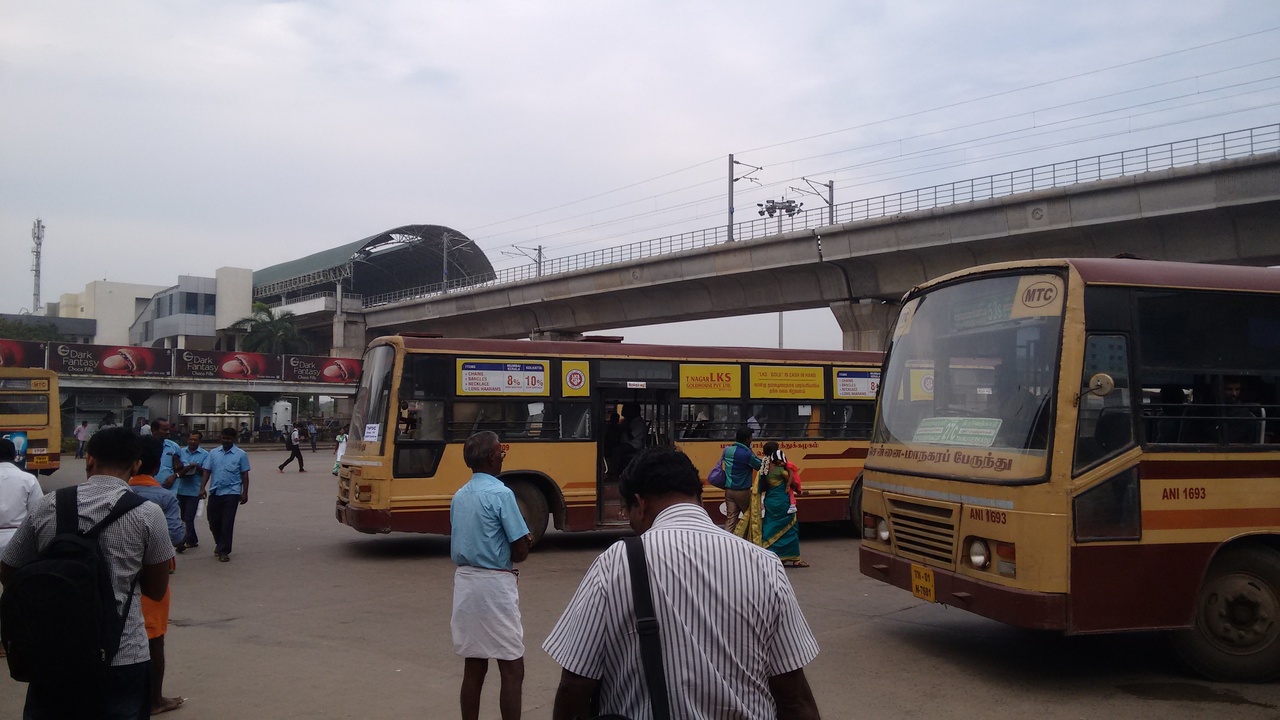
rush hour and at the background construction metro rail project